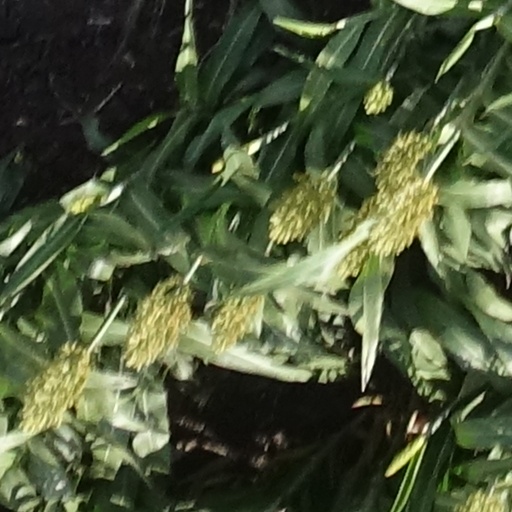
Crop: sorghum